Maria Montez

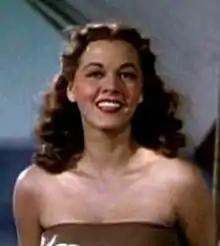
Maria Móntez in 1944

María África Gracia Vidal (6 June 1912 – 7 September 1951), known professionally as Maria Móntez, was a Dominican actress who gained fame and popularity in the 1940s starring in a series of filmed-in-Technicolor costume adventure films. Her screen image was that of a seductress, dressed in fanciful costumes and sparkling jewels. She became so identified with these adventure epics that she became known as The Queen of Technicolor. Over her career, Montez appeared in 26 films, 21 of which were made in North America, with the last five being made in Europe.